Giraffe and Annika

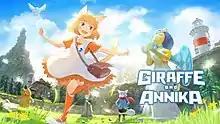

Giraffe and Annika is an action-adventure and rhythm video game hybrid from independent developer by Atelier Mimina and published by Playism, NIS America, and Koei Tecmo Games. It released on February 17, 2020 for Windows, August 25, 2020 for PlayStation 4 and Nintendo Switch, and August 27, 2020 for Xbox One. The game revolves around Annika, a catgirl who finds herself stranded on the island of Spica with amnesia. She must recover her memories with the help of a boy named Giraffe by finding three special star fragments. The game uses a pacifist battle system where fights are done through rhythm based action.